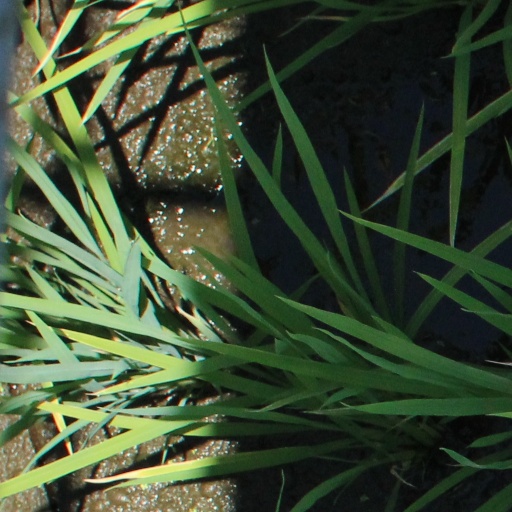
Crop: rice